Rho Geminorum

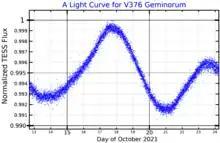
A light curve for V376 Geminorum, plotted from "TESS" data covering a single 11.63 day period.

The final companion in the WDS, the magnitude 7.86 WDS 07291+3147 E, has a larger still separation of 756 arcseconds, translating to a separation perpendicular to the line of sight of about 18600 AU. The position of this star relative to the primary has remained consistent over decades, indicating that it has a common proper motion and is therefore a wide tertiary component. The wide separation has also facilitated for observations without contamination from Rho Geminorum A, and as such component E has its own Gliese catalogue number (273.1) and Hipparcos catalogue number (36357). The Hipparcos parallax is consistent with that of the primary to 1σ, leading to a probability that they are bound of approximately 100%. The star is also known to be a BY Draconis variable with a period of 11.63 days, caused by varying brightness as starspots move across the stellar surface across its rotation period. While the derived age for Rho Geminorum A of 2.1 billion years is not particularly young, component E is still very active: It has an S' of about 0.5, a value similar to that of the near-analogous Epsilon Eridani whose Log R' is -4.45. This is much higher than a "quiet" value of <-4.8, which would make component E bizarrely active for a modestly old star.